Brandon Vázquez

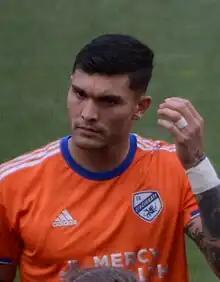
Vázquez with FC Cincinnati in 2023

Brandon Vázquez Toledo (born October 14, 1998) is an American professional soccer player who plays as a forward for Major League Soccer club Austin FC and the United States national team.